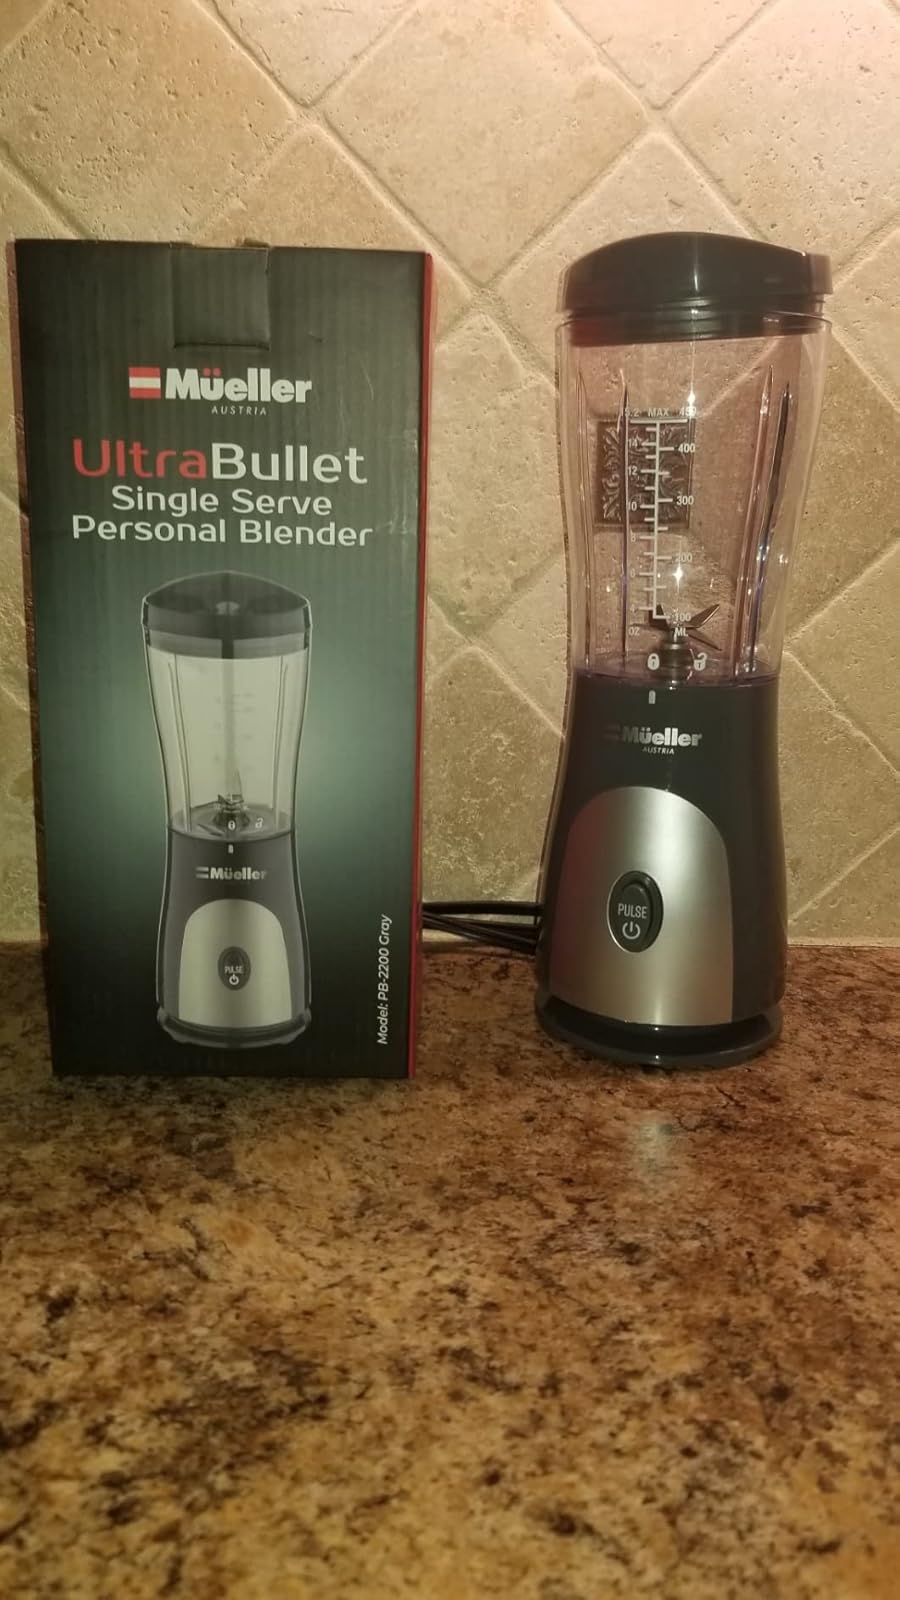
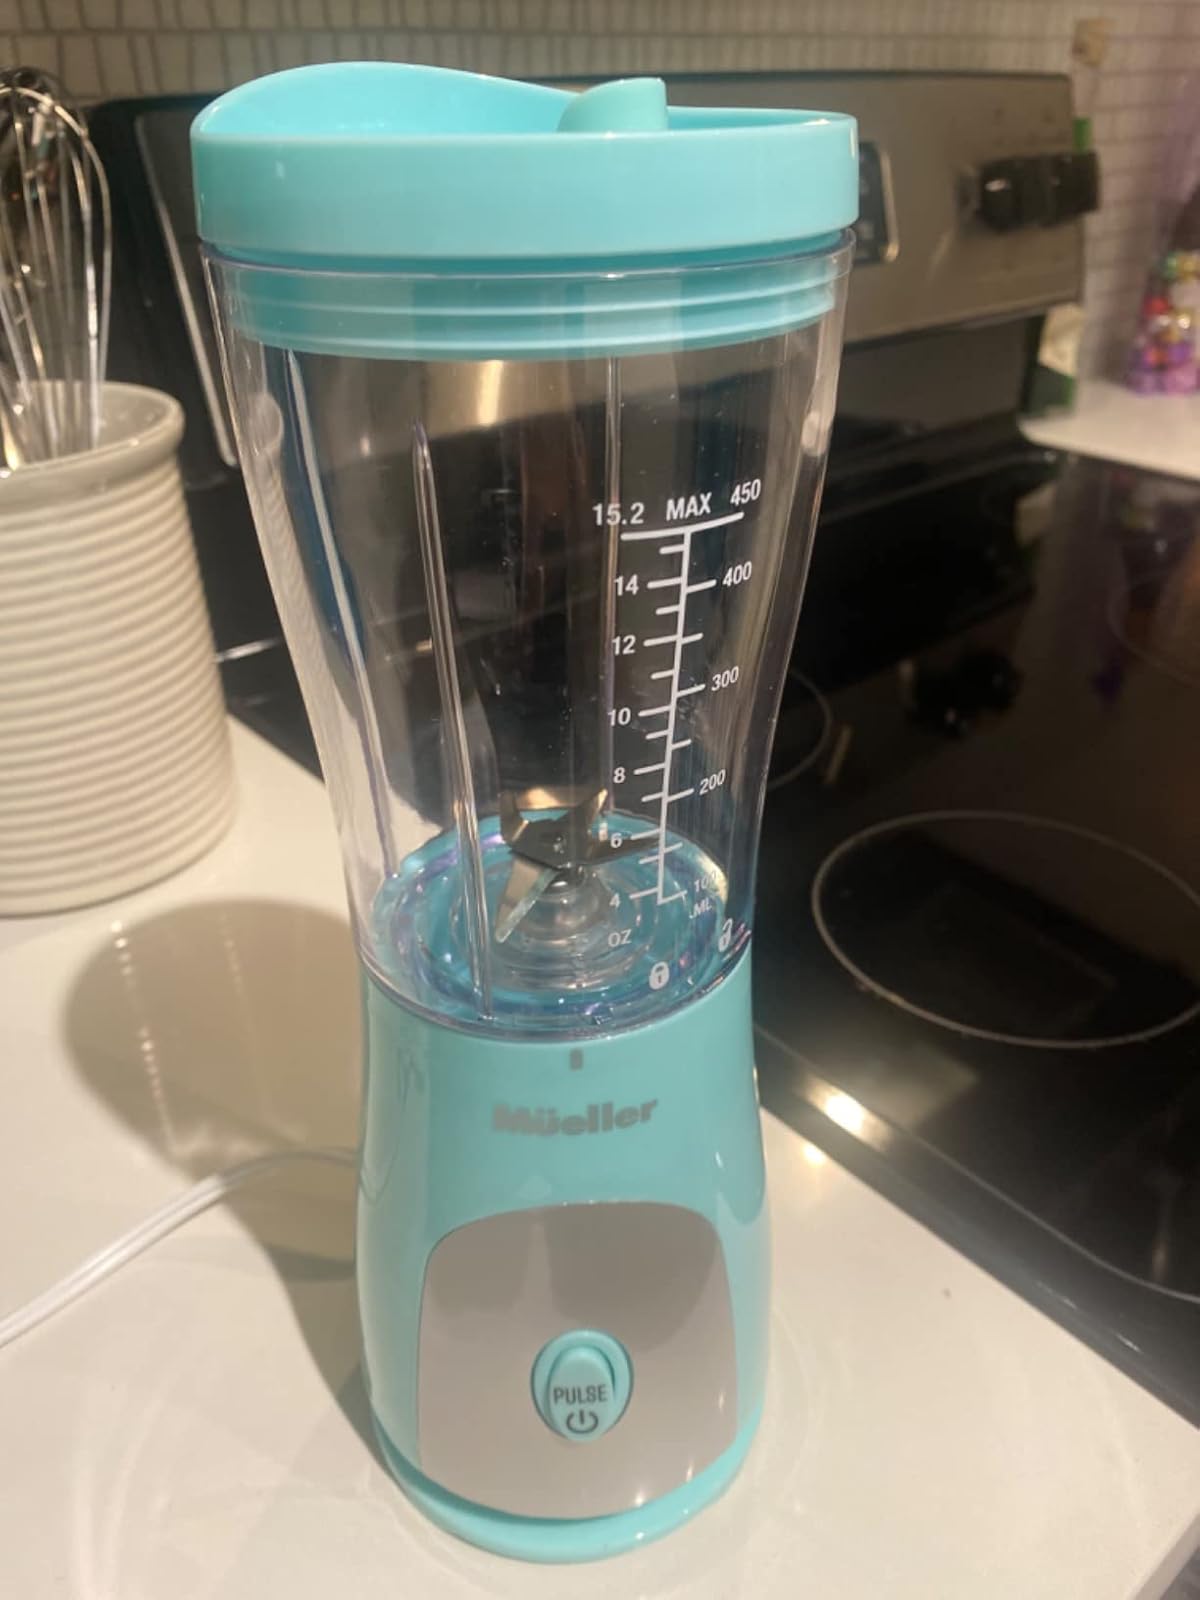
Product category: items_blender
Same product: no